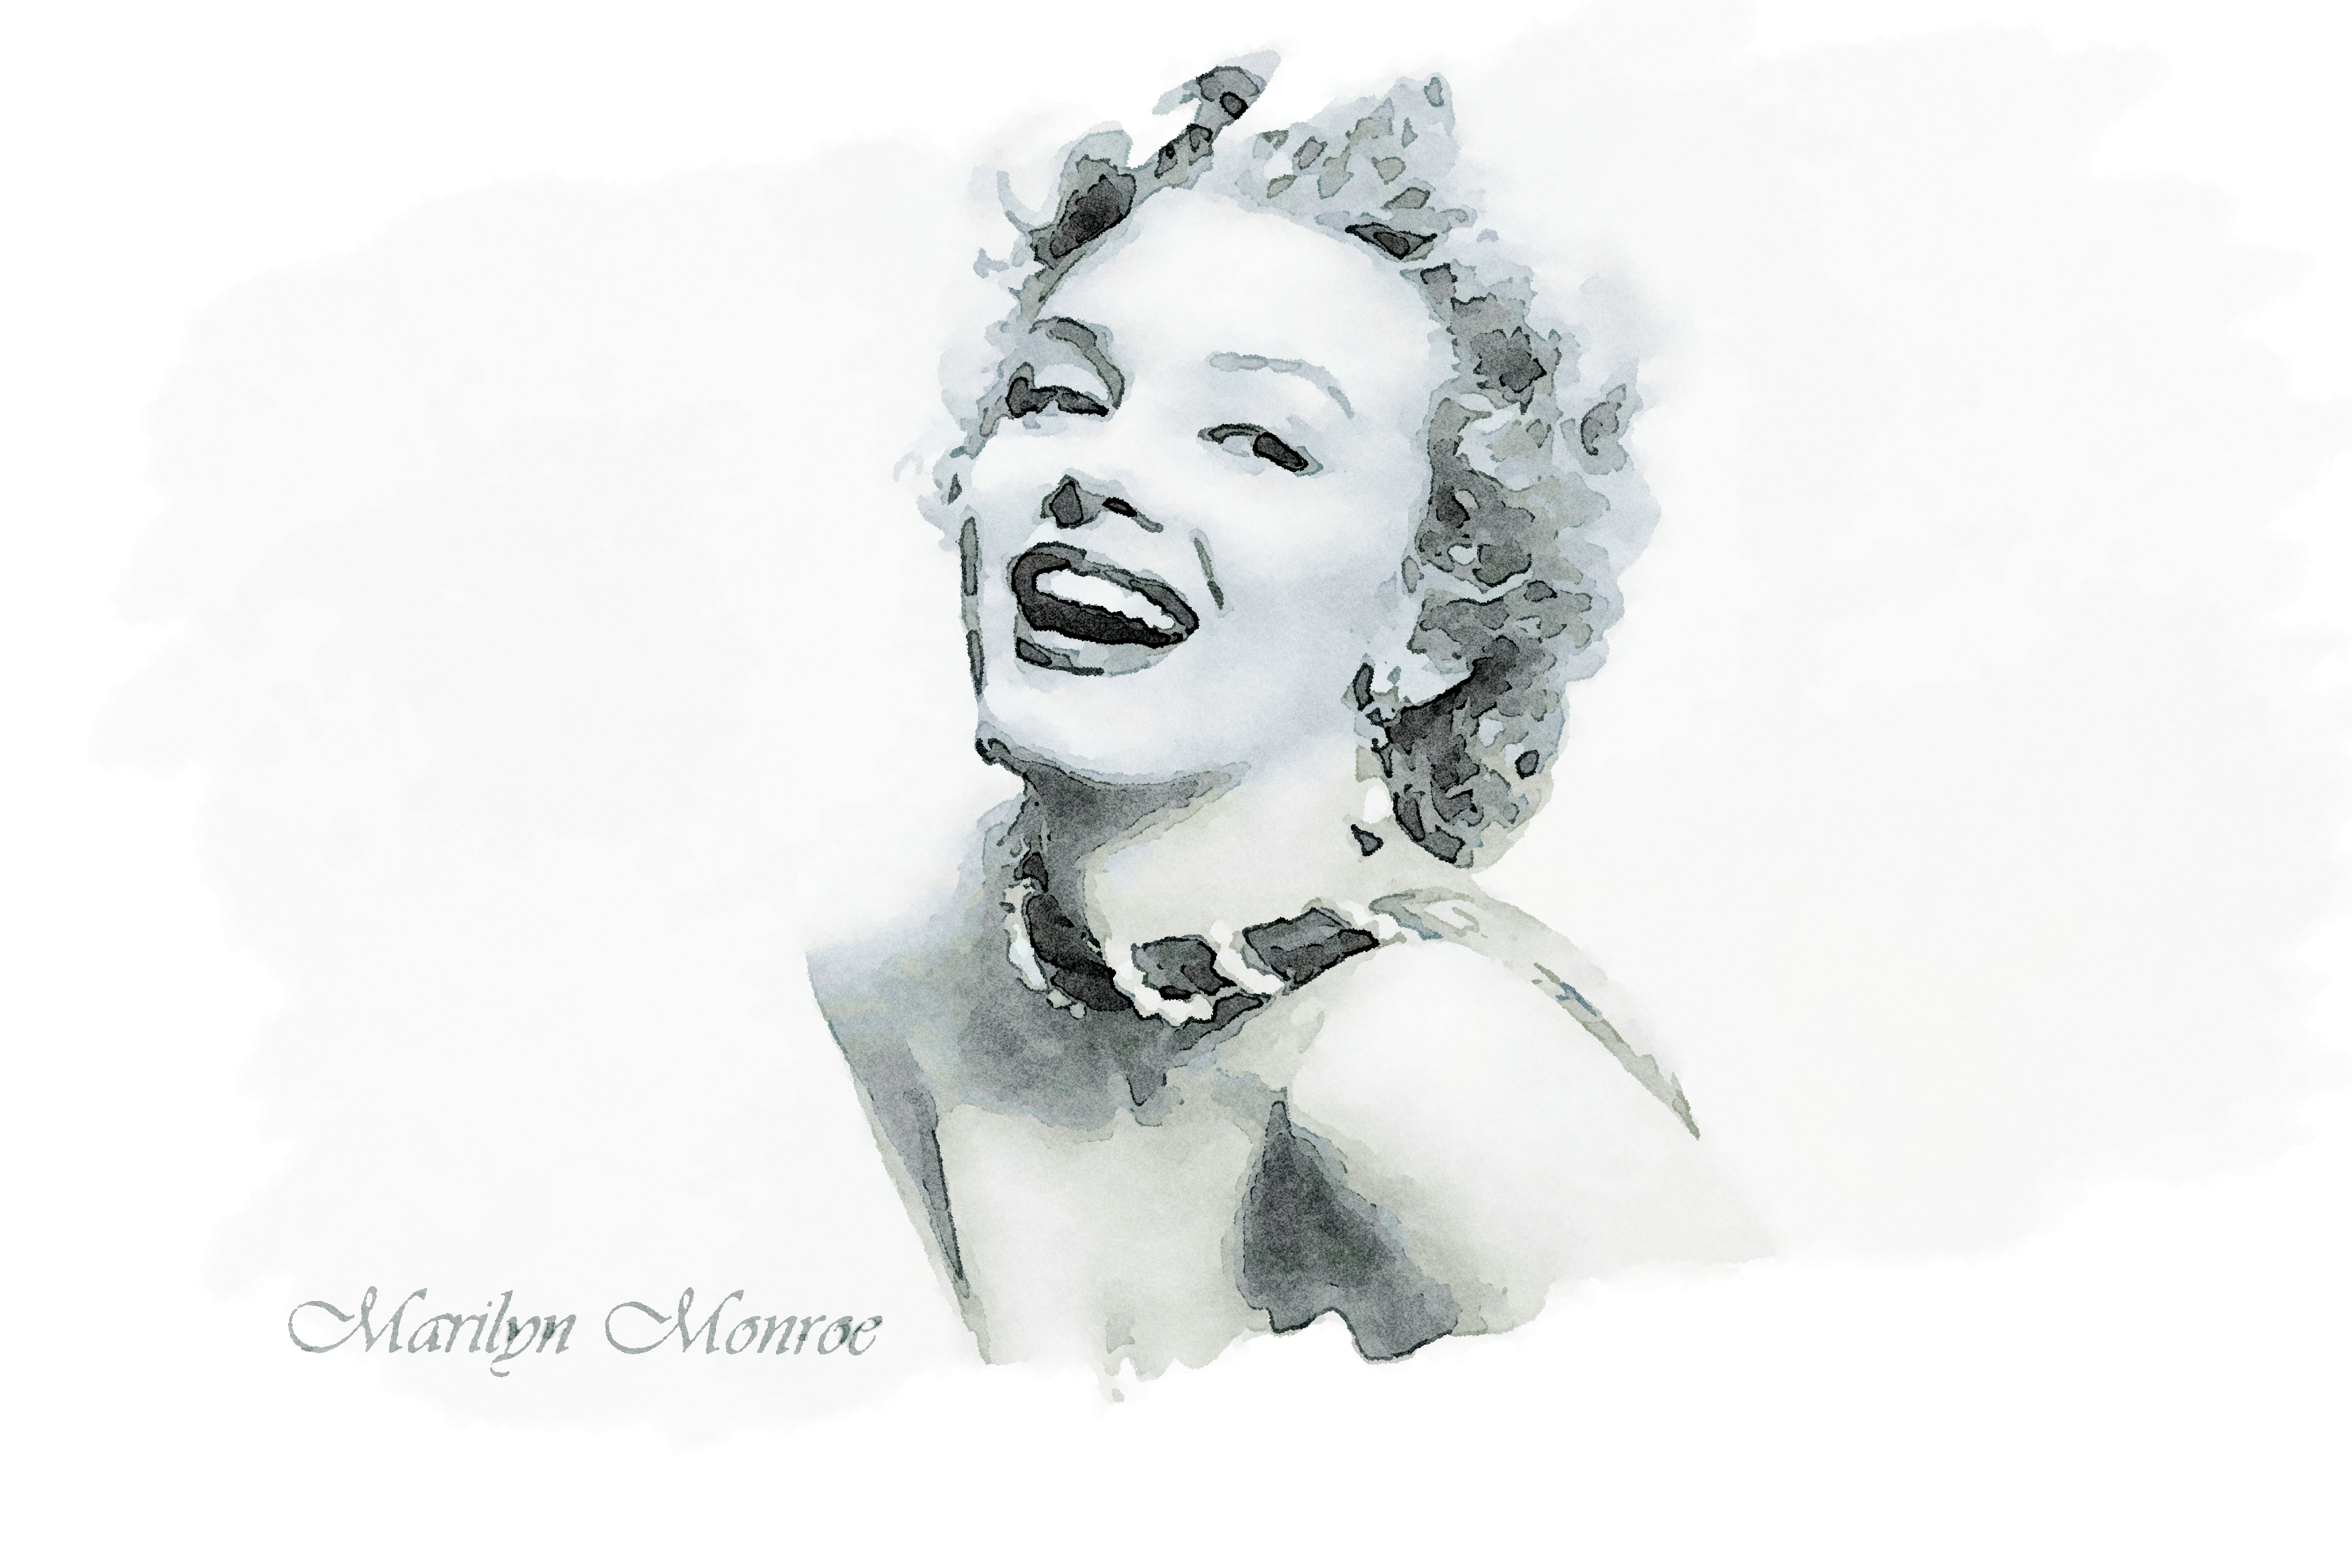
marylin monroe, actress, famous, symbol, usa, hollywood, portrait, vintage, drawing, graphic, picture, decoration, canvas, art, lip, smile, eyebrow, eyelash, jaw, flash photography, neck, happy, gesture, iris, headgear, painting, fashion design, headpiece, vintage clothing, jewellery, font, blond, fun, illustration, monochrome photography, chest, fashion accessory, hat, eyewear, feather, visual arts, laugh, line art, fur, necklace, monochrome, figure drawing, self portrait, portrait photography, artwork, retro style, sketch, tattoo, photo shoot, child, hair accessory, watercolor paint, moustache